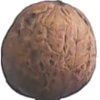
Label: Walnut 1